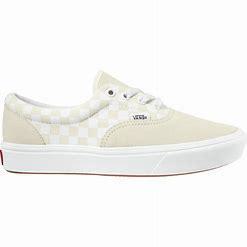
Brand: Vans
Model: Comfycush Era